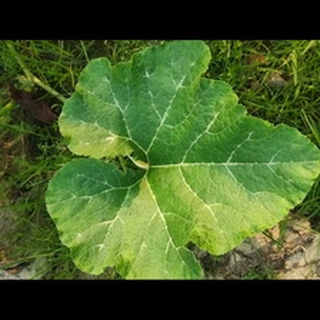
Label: healthy_pumpkin